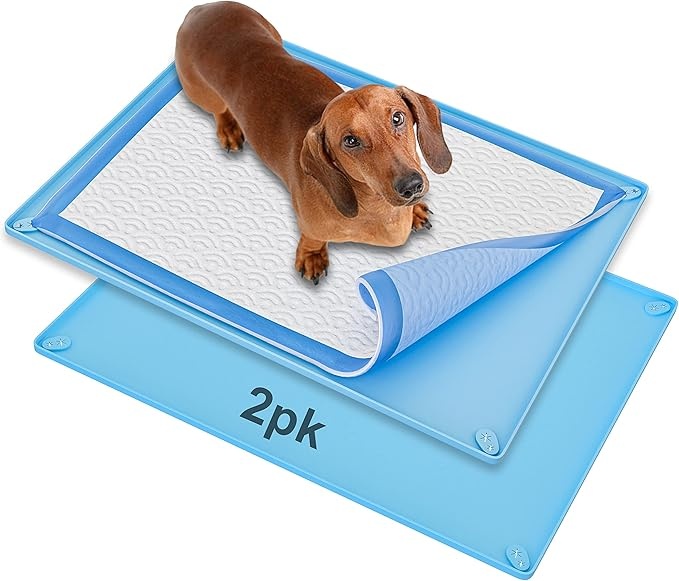
Skywin TidyFriend Pee Pad Holder Tray for 30 x 23 InchesPeepad with Corner Clips, 2 Pack Silicone Dog Potty Tray, Easy to Clean No Spill Dog Potty Training Pad Holder (Blue)
Brand: Skywin
About This [Experience Worry-Free Cleanups:] The Skywin Silicone puppy pad holder tray features raised edges and thick silicone construction, ensuring spills are contained and leaks are prevented for a mess-free environment. [Versatile Size Compatibility:] This dog pee pad holder is designed to accommodate pee pads up to 30 x 23 inches. This holder is suitable for dogs of all sizes, offering flexibility and convenience for pet owners. [Secure Pee Pad Placement:] Our pee pad holder for dogs keeps your pee pads securely in place with the innovative corner clips that prevent wobbling and sliding, providing stability and peace of mind unlike other holders. [Slip-Free and Hygienic Design:] Enjoy a slip-free experience with our anti-slip dog pad holder that holds the pads firmly in place, even with energetic pets. This design also prevents urine from being trapped, promoting a clean and hygienic environment. [Portable and Travel-Friendly:] Our puppy pad holder tray or potty pad holder is easy to roll up and store, making it perfect for travel. Whether you’re on vacation or visiting friends, its portability ensures you can maintain your pet’s routine anywhere.
Category: Animals & Pet Supplies > Pet Supplies > Pet Training Aids > Pet Training Pad Holders > Regular Pad Holders